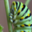
Label: caterpillar